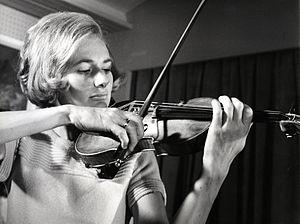
Ursula Bagdasarjanz, née le 30 juin 1934 à Winterthour, est une violoniste suisse.